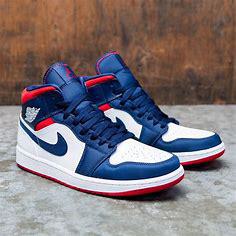
Brand: Jordan
Model: 1